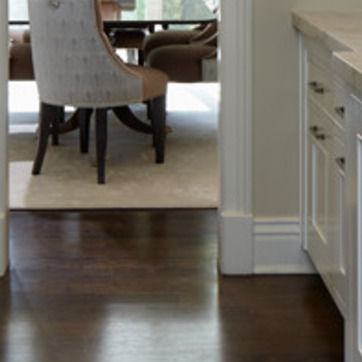
Material: carpet